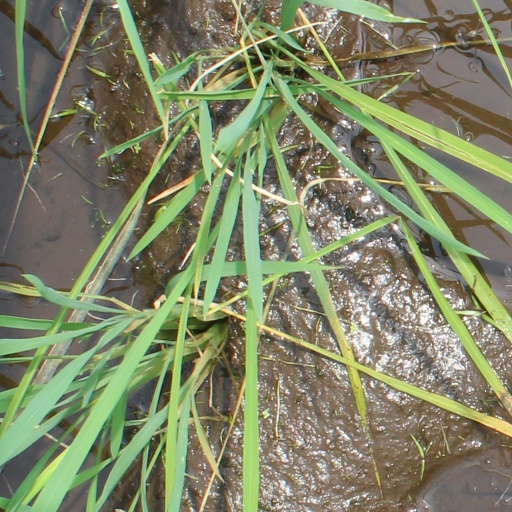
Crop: rice